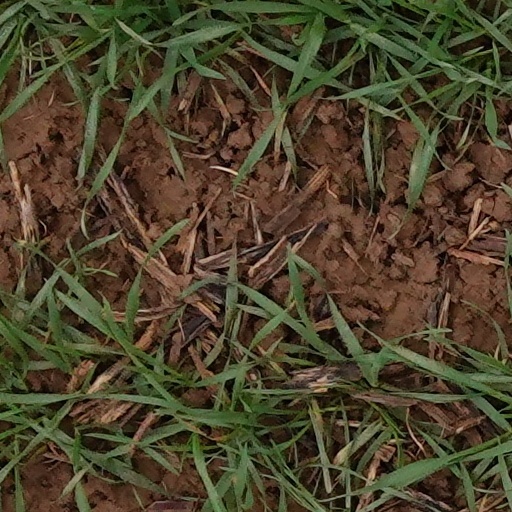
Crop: wheat